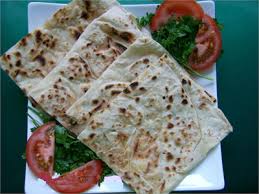
Yemek: gozleme